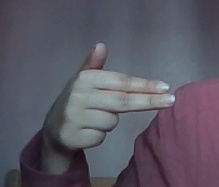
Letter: ghain